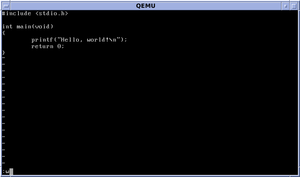
vi est un éditeur de texte en mode texte plein écran écrit par Bill Joy en 1976 sur une des premières versions de la distribution Unix BSD.